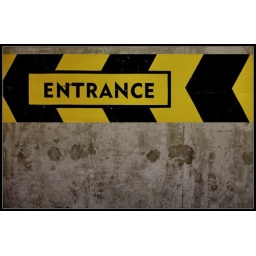
It's the old Najee building with the old Najee signage in the underground car park.